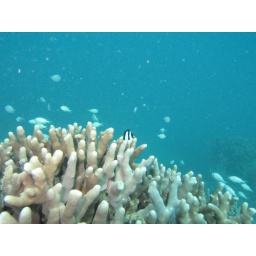
See him - hiding, just peaking above the coral - black and white stripes